List of BBC test cards

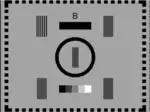
Test Card B (generic reconstruction)

The first "Tuning Signals" test card was broadcast by the BBC in 1934. It was a simple line and circle broadcast using Baird's 30-line system, and was used to synchronise the mechanical scanning system.